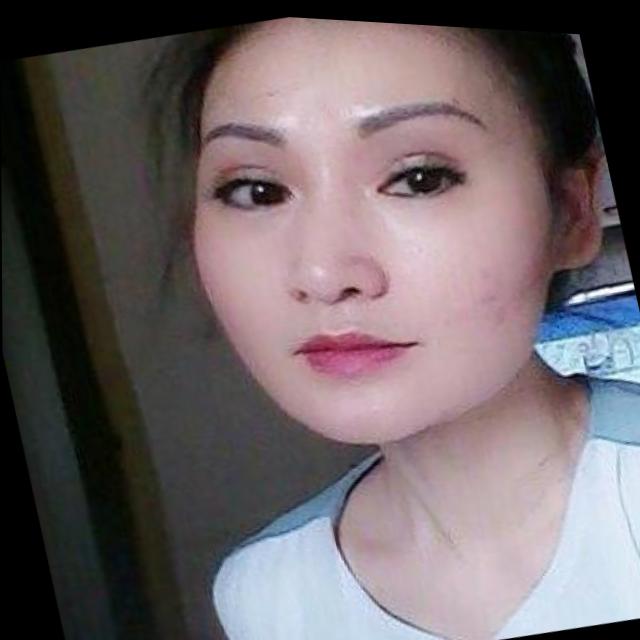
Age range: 21-44